Technoflug Piccolo

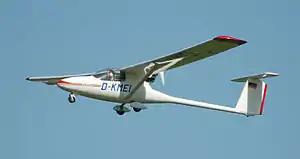

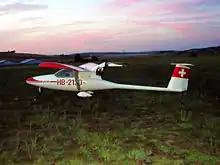
Technoflug Piccolo

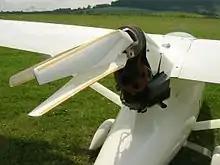
Technoflug Piccolo showing folding three-bladed propeller

The Technoflug Piccolo is a German high-wing, T-tailed, single-seat motor glider that was designed and produced by Technoflug of Schramberg. It first flew in 1980.